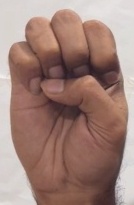
ASL sign: E